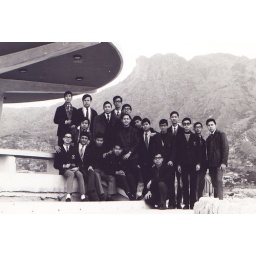
group picture under the lion mountain